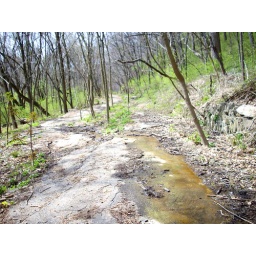
Sister Preserve water in road